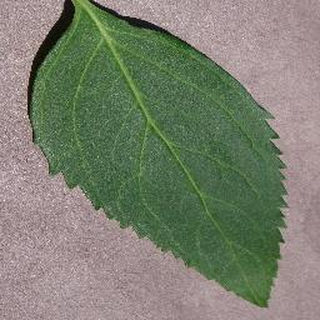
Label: healthy_cherry